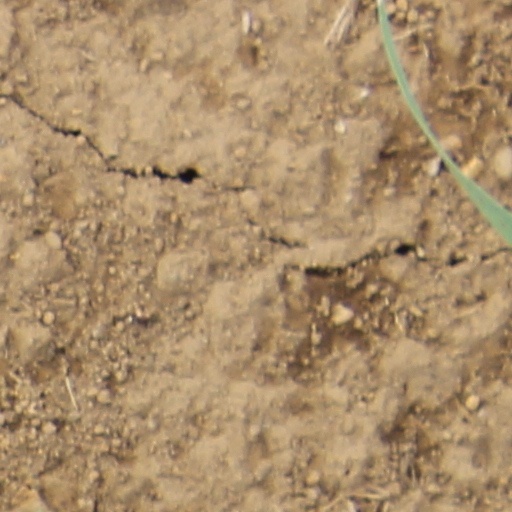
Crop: wheat